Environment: real
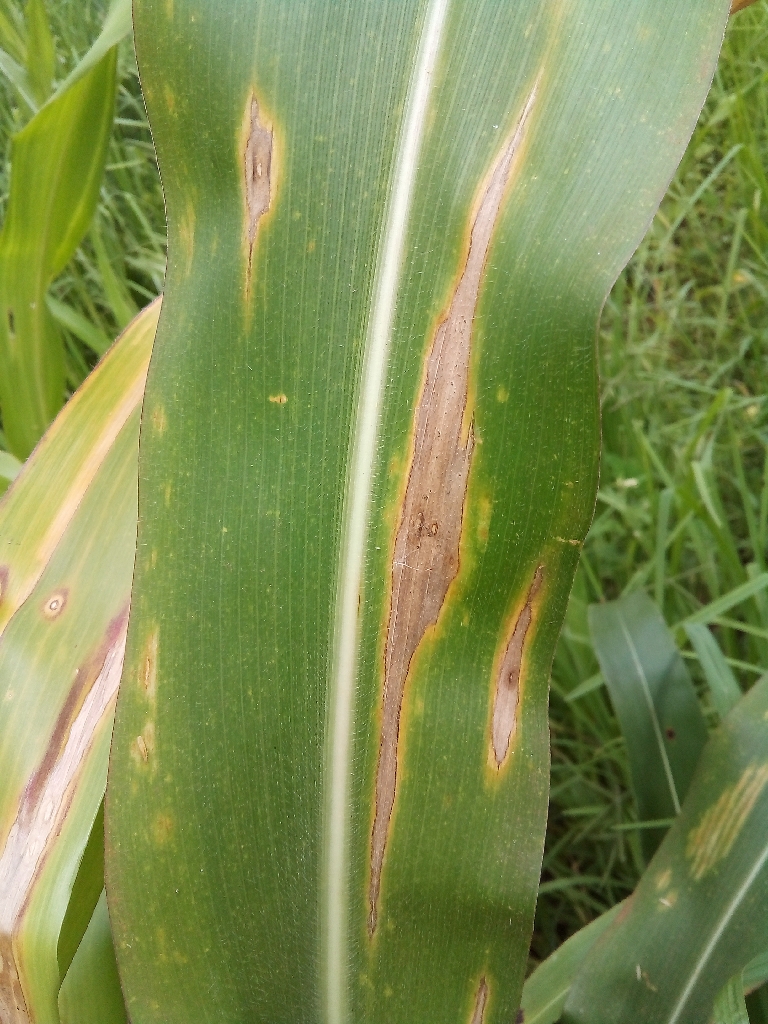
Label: northern_corn_leaf_blight